Alice Avery

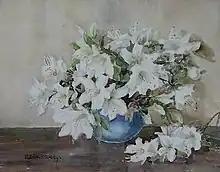
"White Azaleas", painted by Avery

Avery was born Alice Lethbridge Perry in Masterton on 2 September 1868, the sixth daughter of Bennet Pascoe Perry and Mary Ann Perry (née Masters). On 18 September 1895, she married Alfred Avery, who worked for the Government Life Insurance Department, in Masterton. They had two sons, including Norman Alfred Avery. They lived in Napier and later in Hastings.